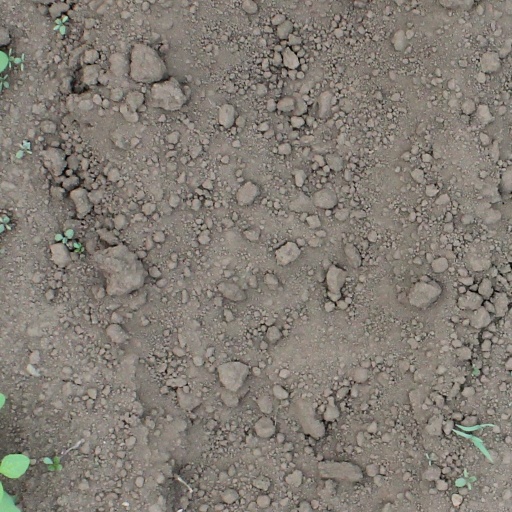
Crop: soybean